SMS Emden

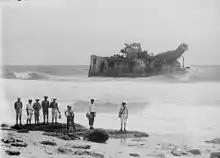
"Emden" beached on North Keeling Island

Müller planned a surprise attack on Penang in British Malaya. coaled in the Nicobar Islands and departed for Penang on the night of 27 October, with the departure timed to arrive off the harbor at dawn. She approached the harbor entrance at 03:00 on 28 October, steaming at , with the fourth dummy funnel erected to disguise her identity. s lookouts quickly spotted a warship in the port with lights on; it turned out to be the Russian protected cruiser , a veteran of the Battle of Tsushima. had put into Penang for boiler repairs; only one was in service, which meant that she could not get under way, nor were the ammunition hoists powered. Only five rounds of ready ammunition were permitted for each gun, with a sixth chambered. pulled alongside at a distance of ; Müller ordered a torpedo to be fired at the Russian cruiser, then gave the order for the 10.5 cm guns to open fire.